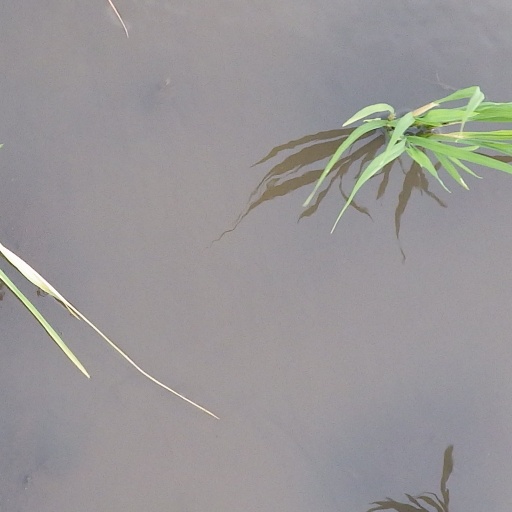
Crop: rice